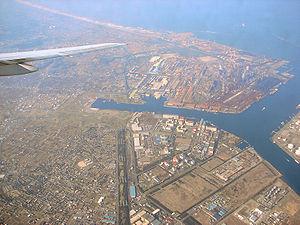
Kamisu est une ville située dans la préfecture d'Ibaraki, sur l'île de Honshū, au Japon.